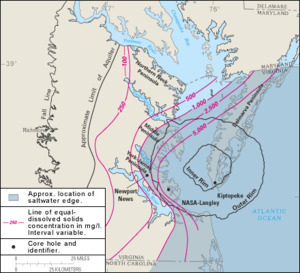
Le cratère de la baie de Chesapeake est un cratère d'impact formé par une météorite qui a heurté la côte est du continent nord-américain il y a environ 35 millions d'années, durant le Priabonien. C'est l'un des mieux conservés parmi les cratères d'« impact humide », c'est-à-dire les cratères causés par la chute d'une météorite en mer peu profonde. L'accumulation continue de sédiments par-dessus les décombres du cratère a contribué à façonner l'actuelle baie de Chesapeake.
La Virginie, officiellement le Commonwealth de Virginie est un État des États-Unis. Il s'agit de l'un des quatre États des États-Unis à porter le titre de Commonwealth. Historiquement rattaché au Sud des États-Unis, sa capitale actuelle est Richmond. Il est limitrophe, au nord, du Maryland et du district de Columbia, au sud, de la Caroline du Nord et du Tennessee, à l'ouest, du Kentucky et de la Virginie-Occidentale, et est bordée à l'est par la baie de Chesapeake et l'océan Atlantique.